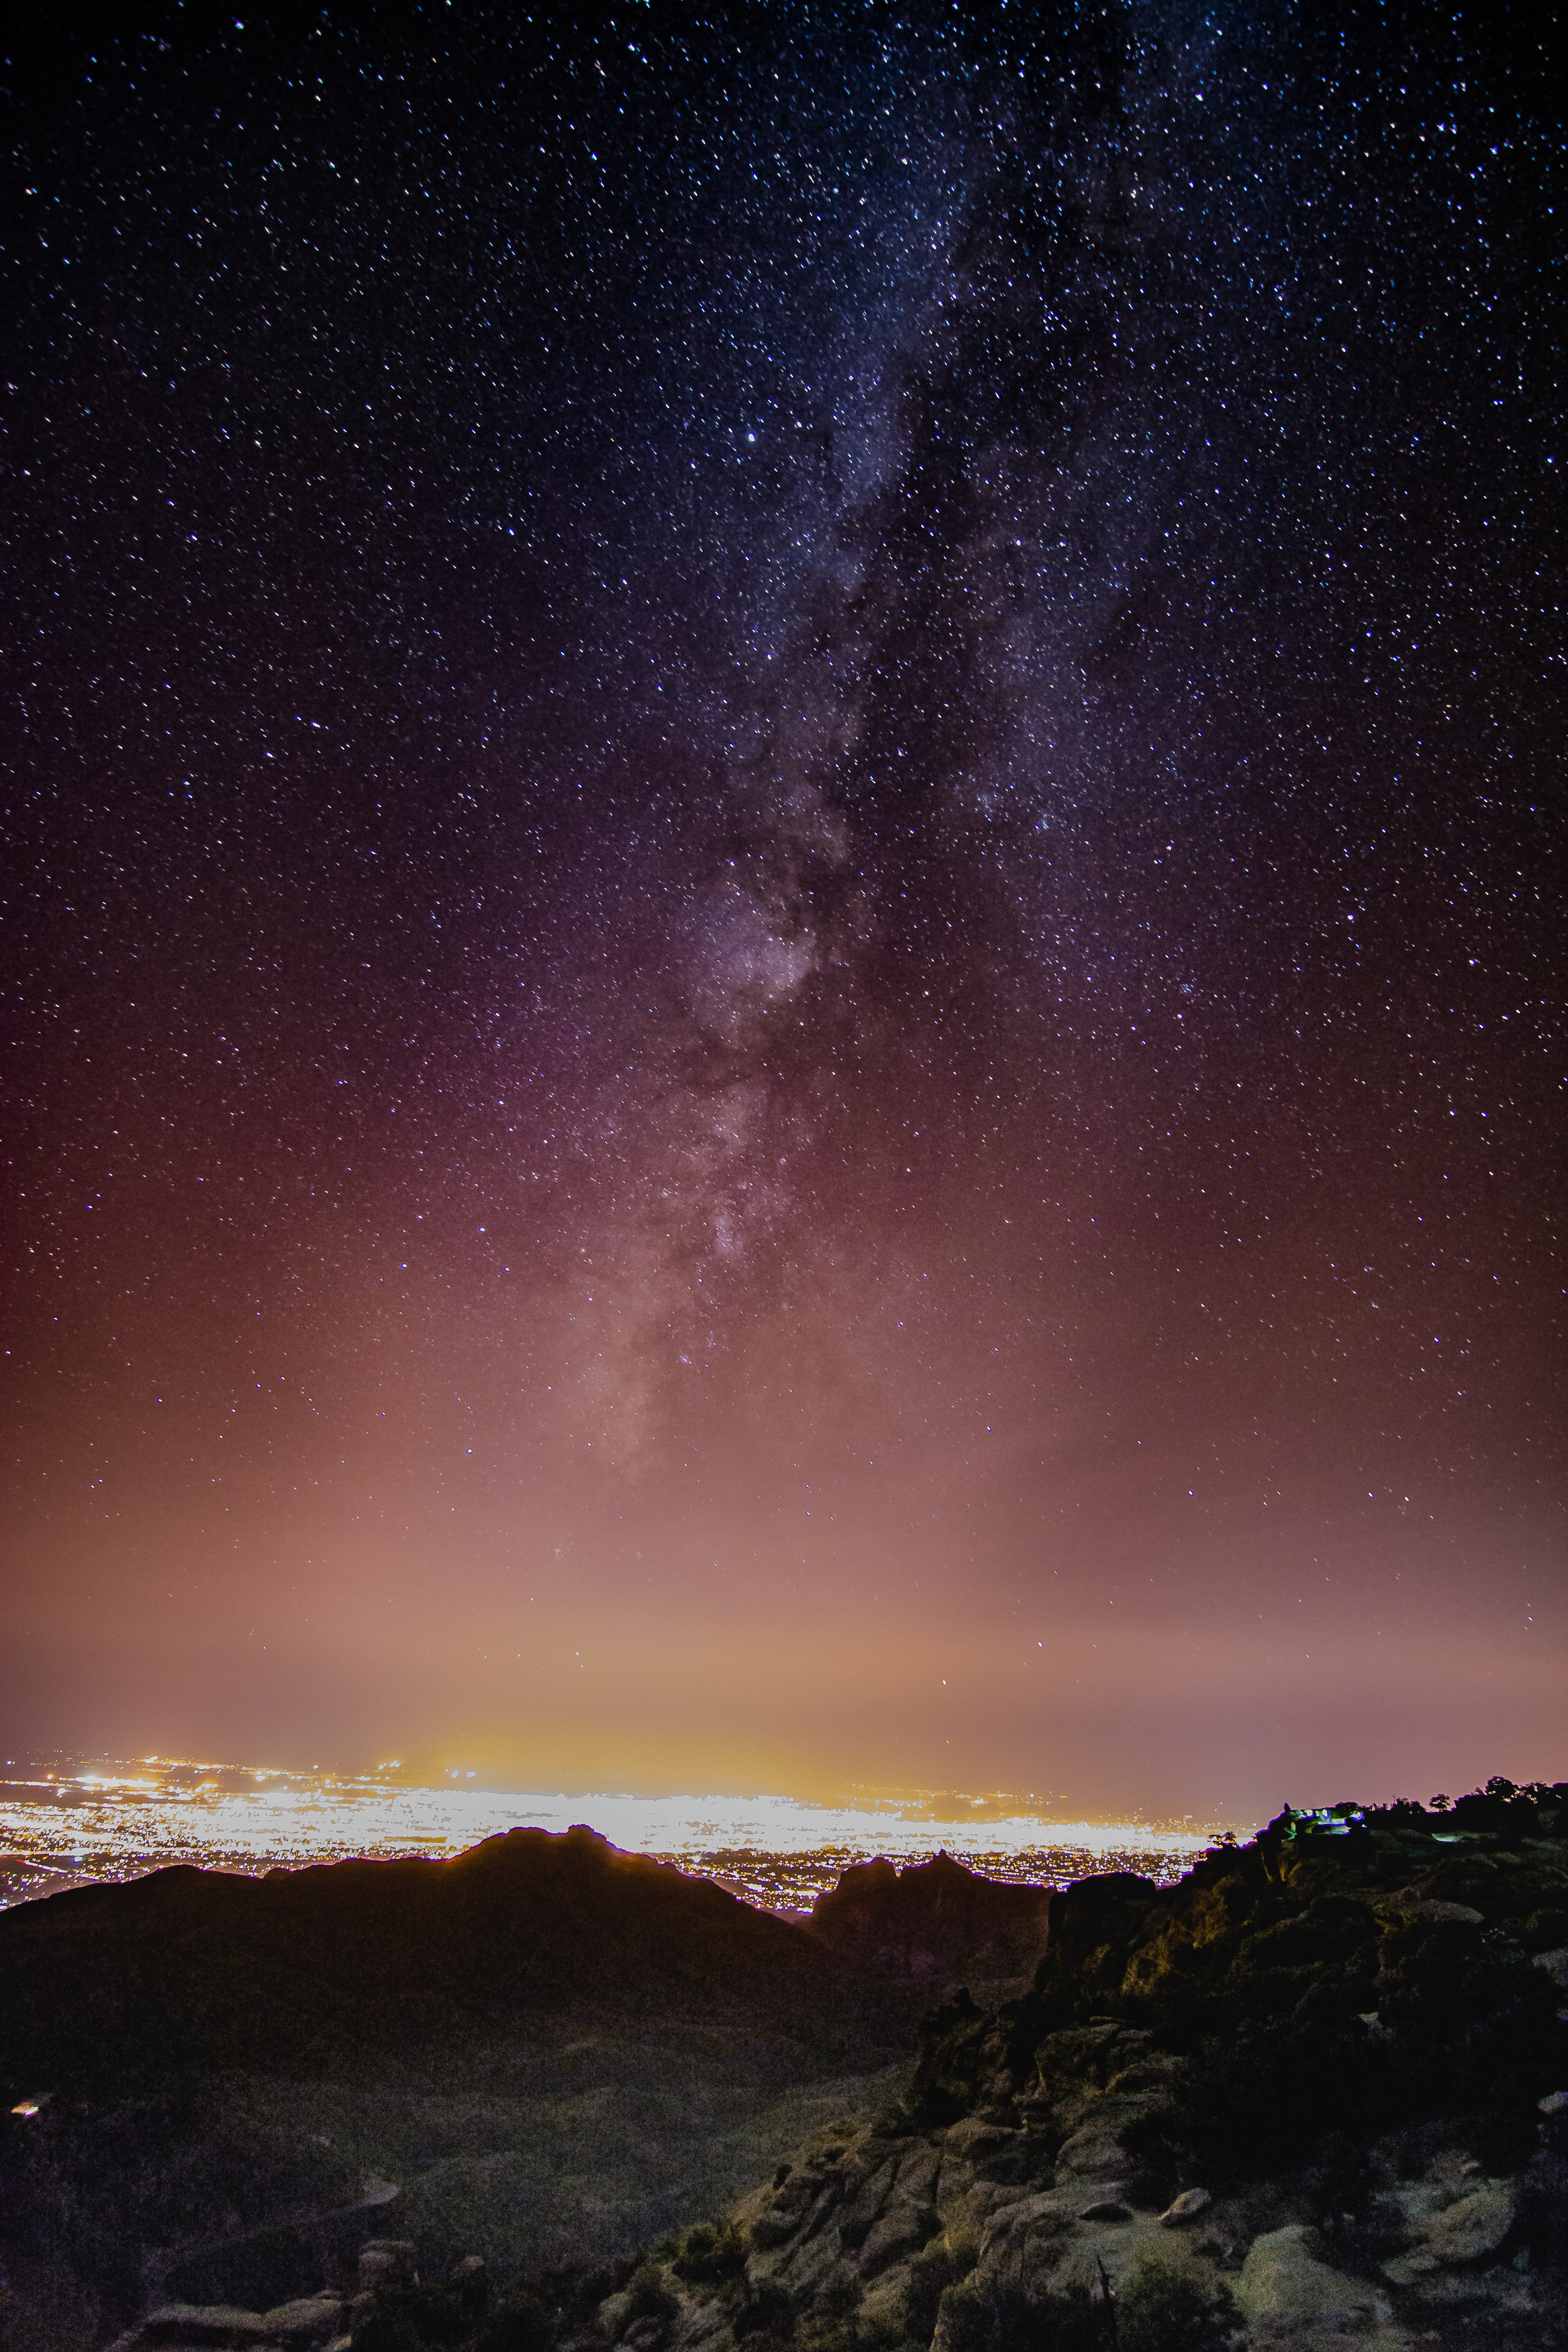
landscape, nature, sky, night, star, milky way, desert, atmosphere, downtown, galaxy, tourism, aurora, outer space, arizona, outdoors, astronomy, mountains, southwest, tucson, southwestern, astronomical object, spiral galaxy